Convex cone

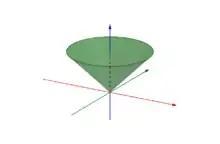
Convex cone that is not a conic hull of finitely many generators.

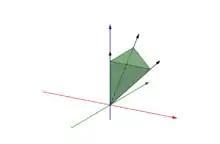
Convex cone generated by the conic combination of the three black vectors.

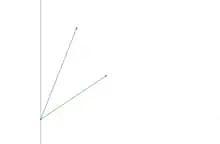
A cone (the union of two rays) that is not a convex cone.

An affine convex cone is the set resulting from applying an affine transformation to a convex cone. A common example is translating a convex cone by a point . Technically, such transformations can produce non-cones. For example, unless , is not a linear cone. However, it is still called an affine convex cone.